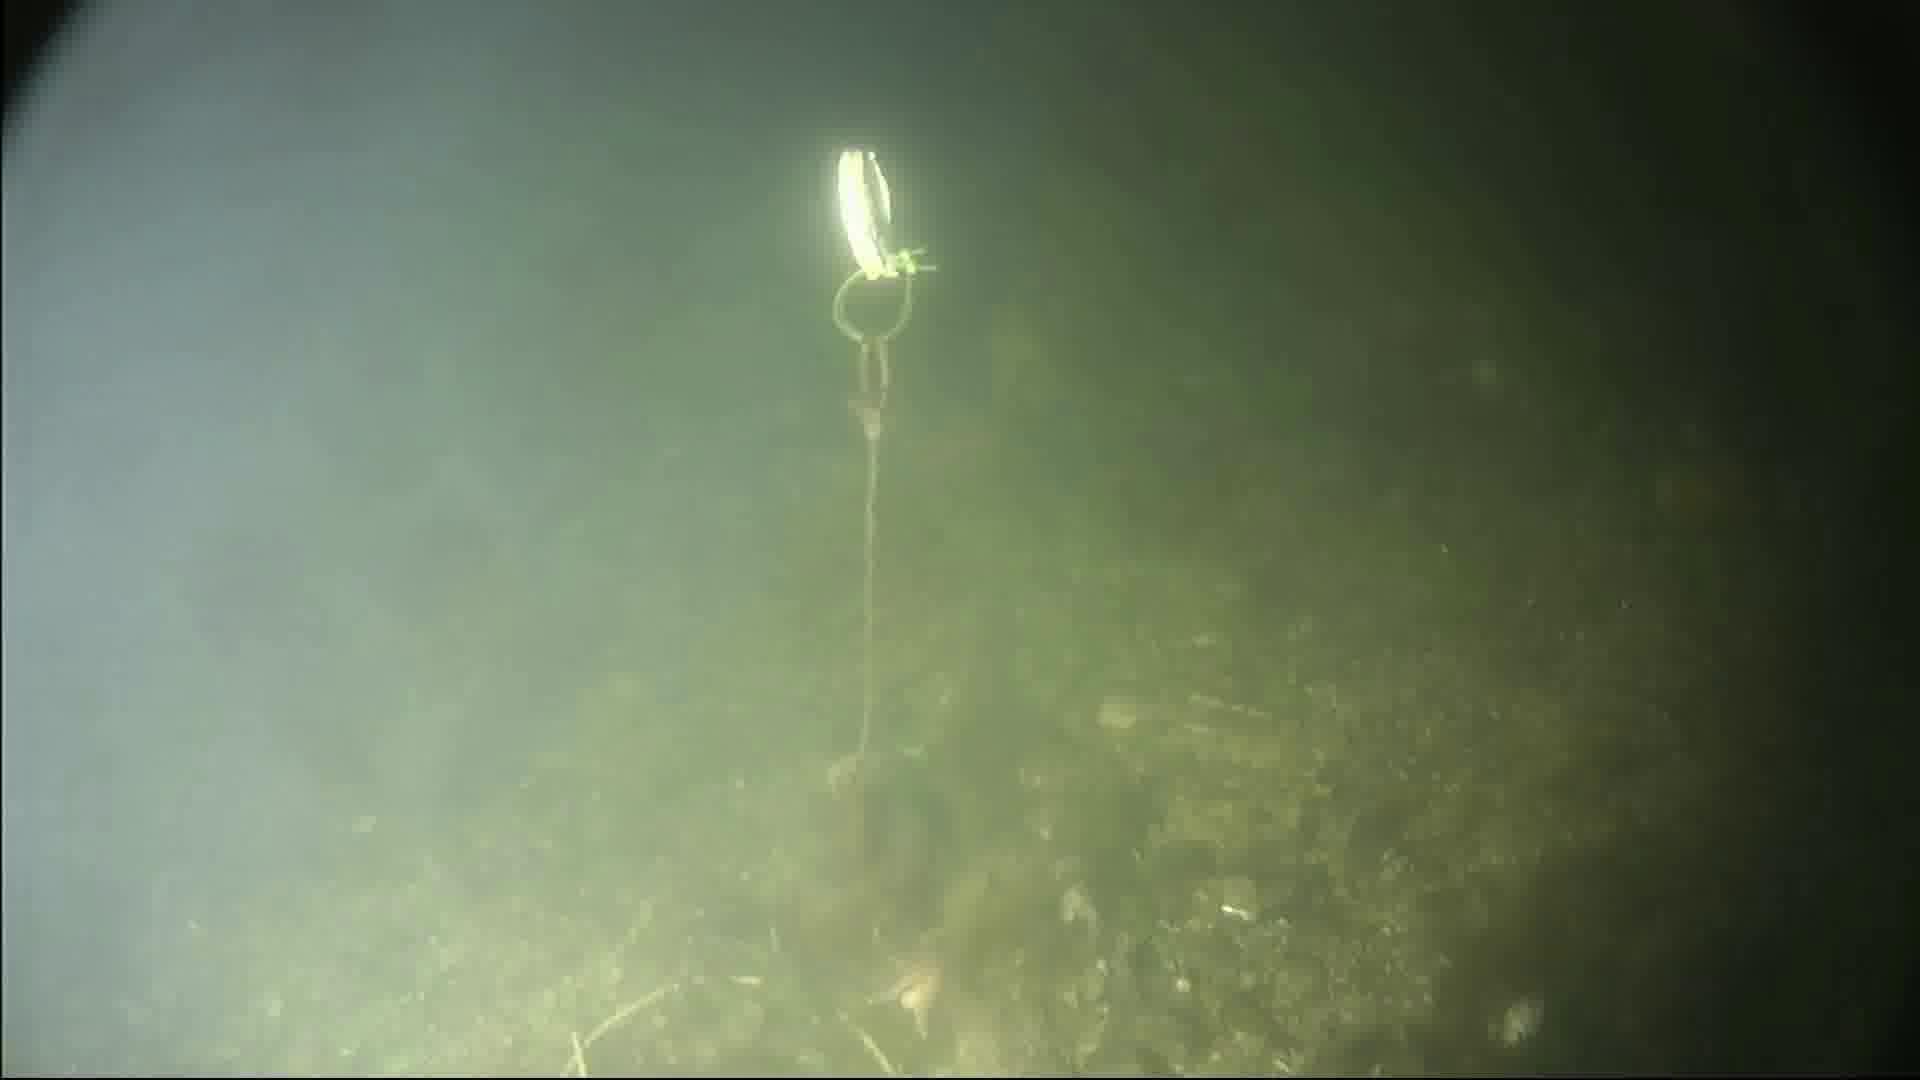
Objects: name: starfish